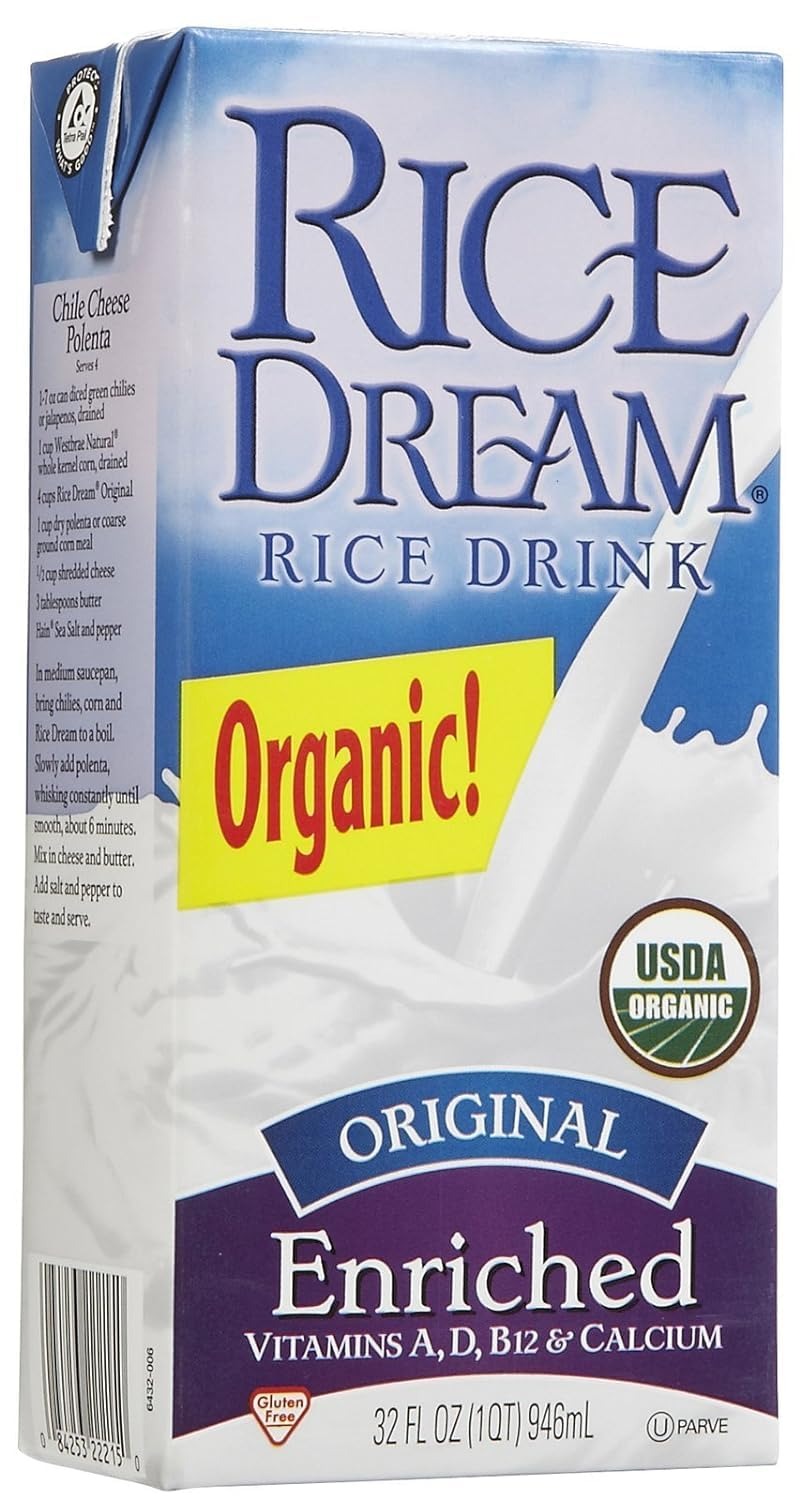
Item Name: Imagine Rice Dream Drink, Enriched Original, 32-Ounce Boxes (Pack of 12) ( Value Bulk Multi-pack)
Value: 12.0
Unit: Count

Price: 69.99